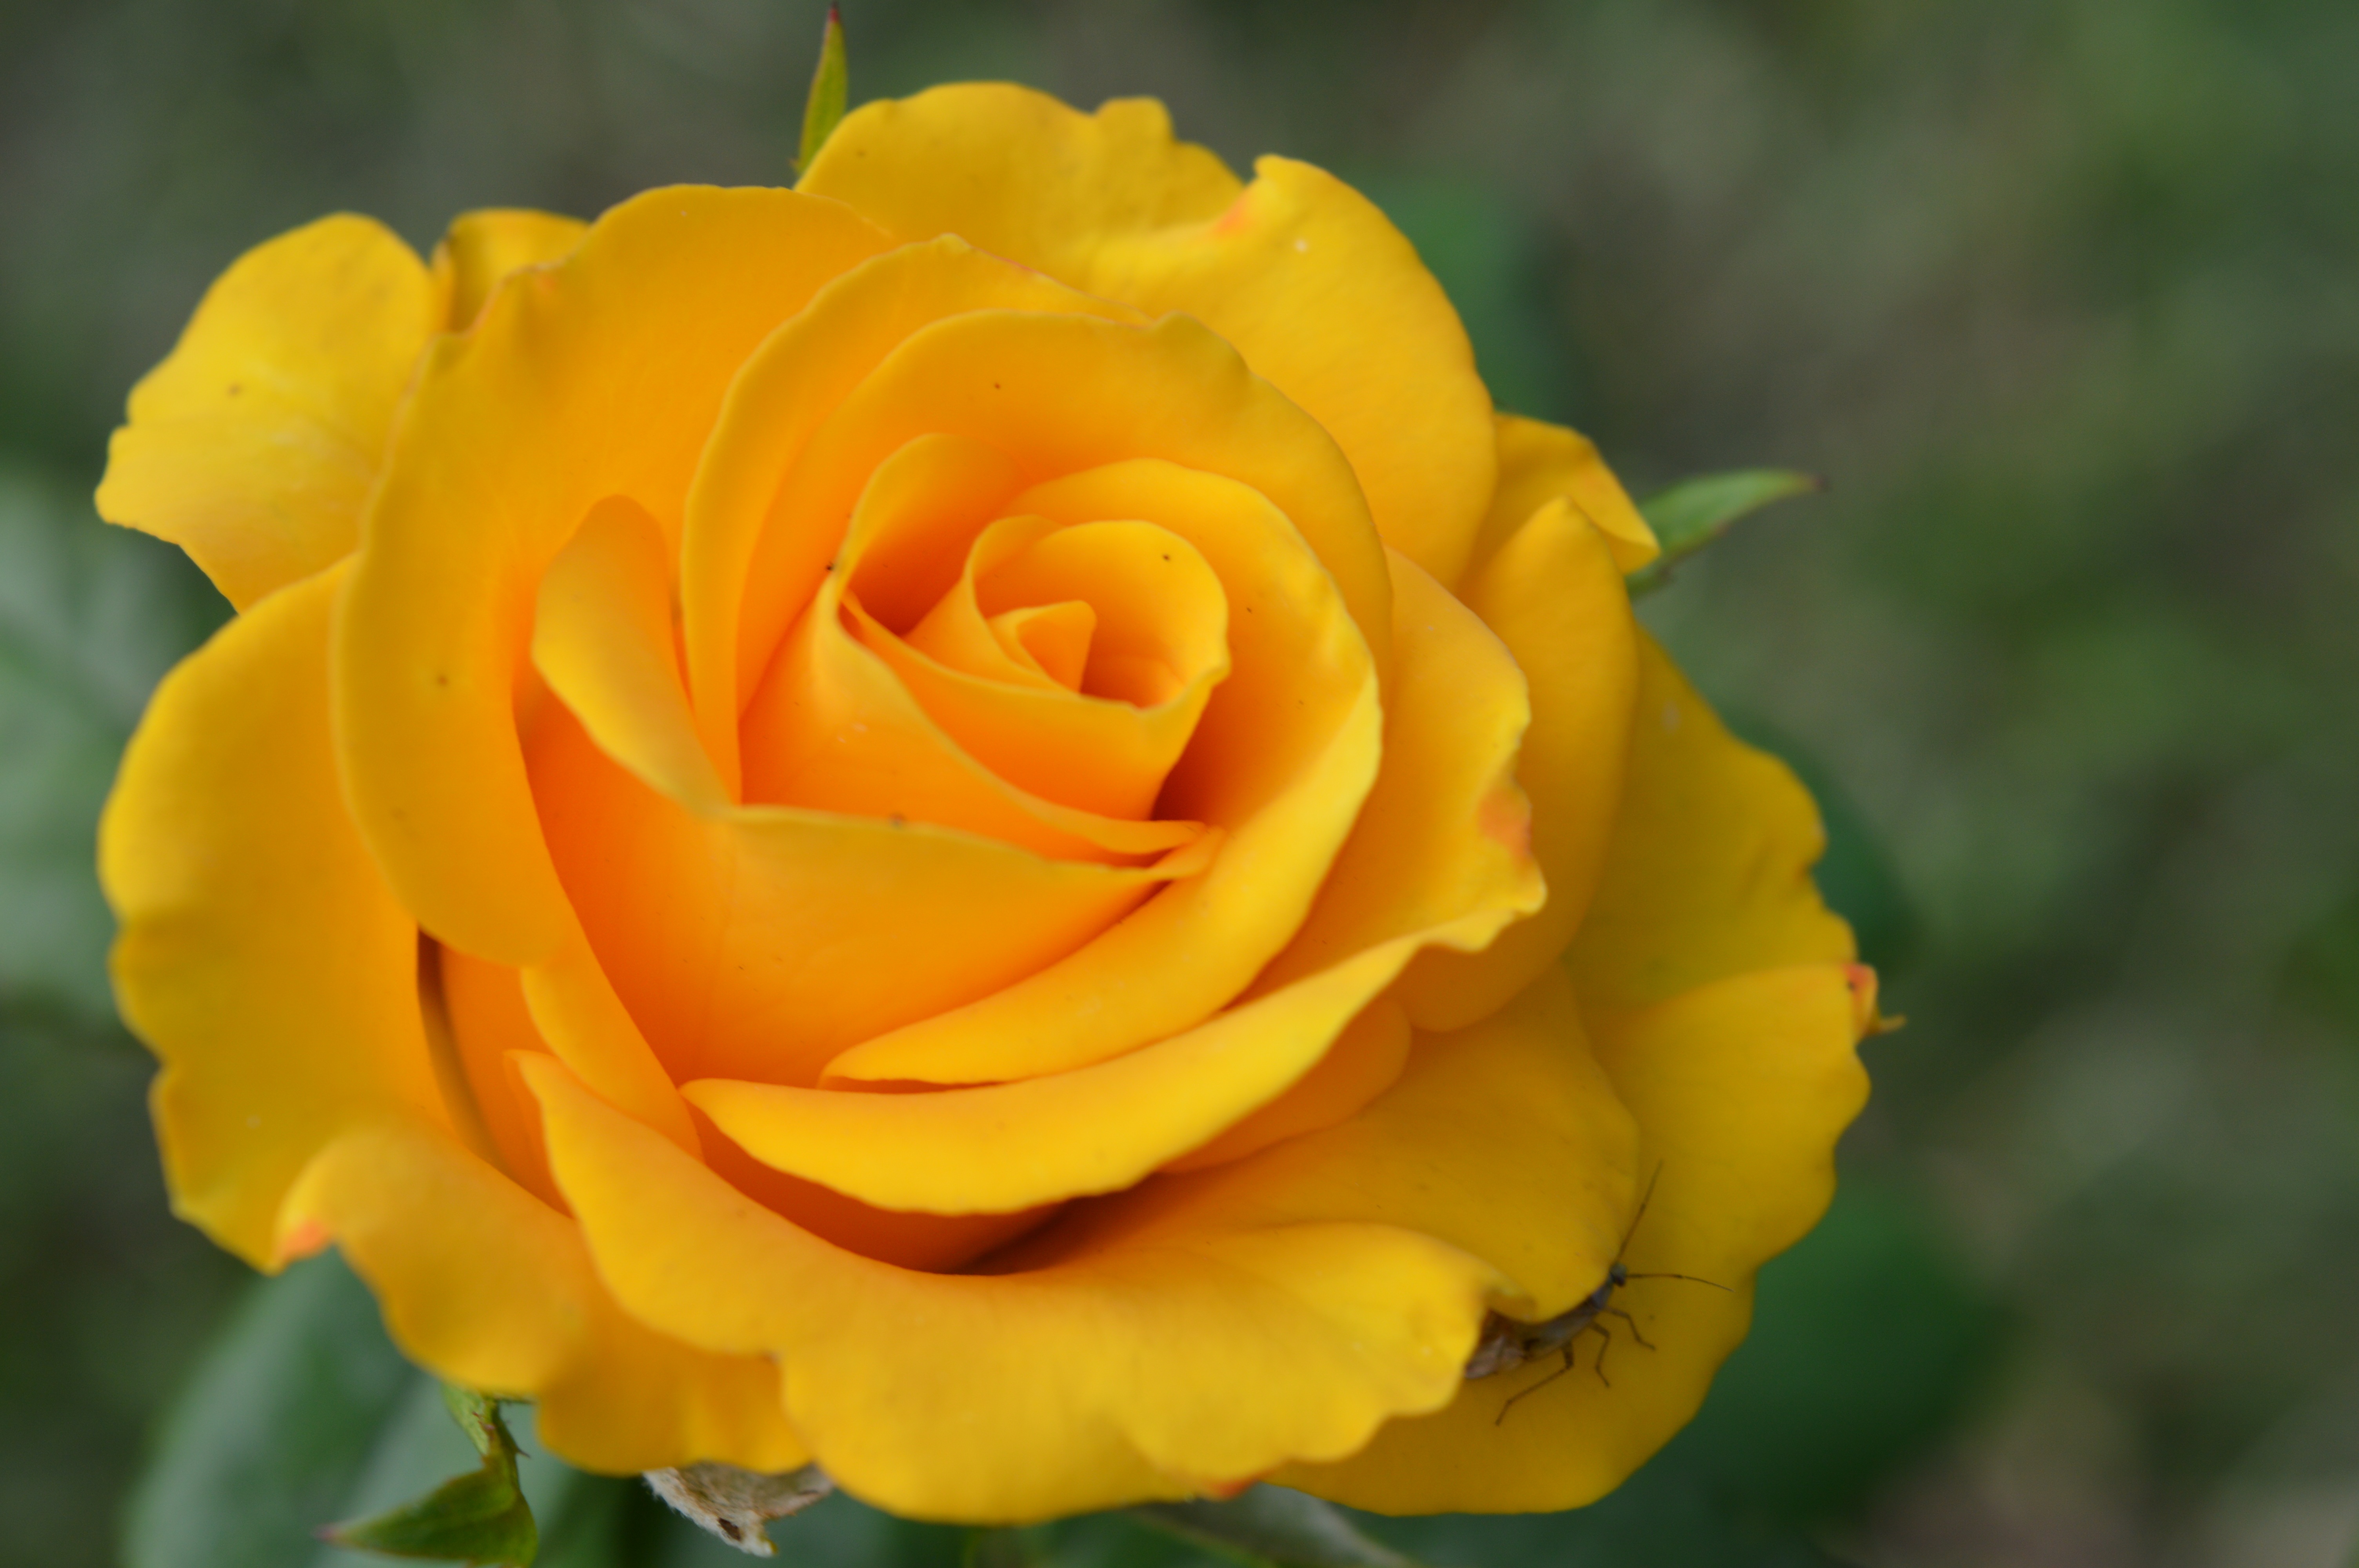
nature, blossom, plant, flower, petal, summer, floral, rose, green, color, yellow, flora, botanical, freshness, yellow flowers, floribunda, macro photography, flowering plant, garden roses, rose family, plant stem, land plant, austrian briar